East Stroudsburg University of Pennsylvania

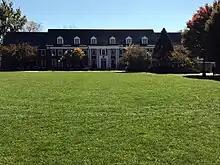
Monroe Hall houses the Speech-Language Pathology and Communications Studies departments and is one of the oldest buildings on campus.

In 2003, ESU opened its recreation center. This recreational facility contains an elevated indoor track, several basketball courts, racquetball rooms, various free weight and weight machines as well as cardio machines. In addition to individual programs, there are also group fitness programs ranging from the normal (step aerobics and yoga). In 2010, this building was named for Dr. Mattioli, thus becoming the "Mattioli Recreation Center".